T-cell lymphoma

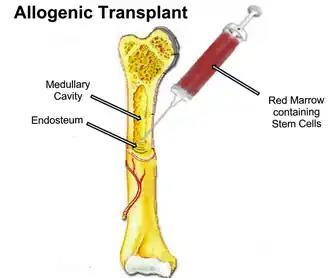
A diagram portraying an allogenic stem cell transplant.

Treatment for T-cell lymphoma varies widely due to the large variability in the subtypes. Due to the lack of research performed in understanding the nature of T-cell lymphoma pathogenesis, a majority of cases will often have poor outcomes for the treatment or will relapse. However, new research into new therapy methods have been made to help reduce the mortality rates and risk of relapse.